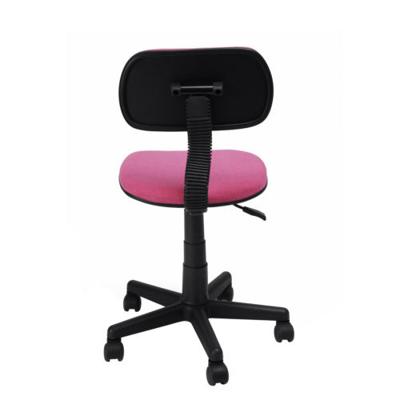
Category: chair